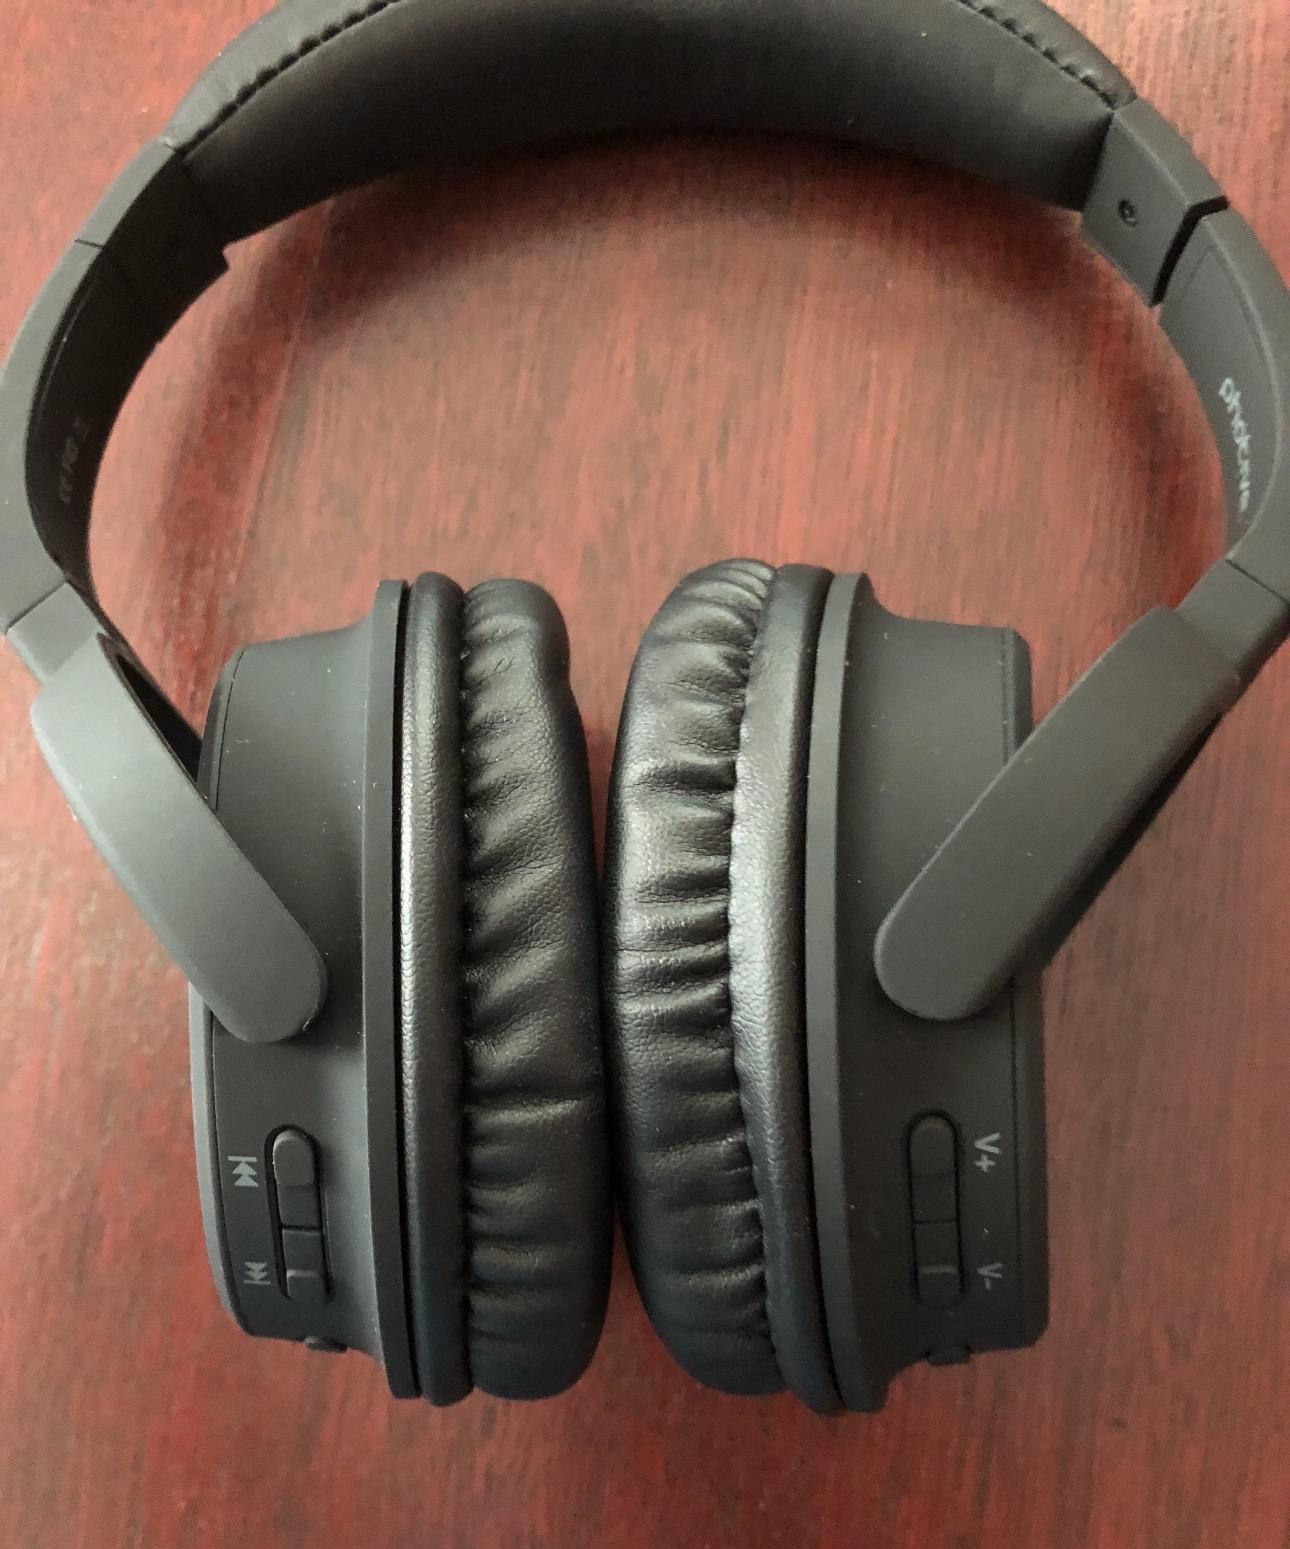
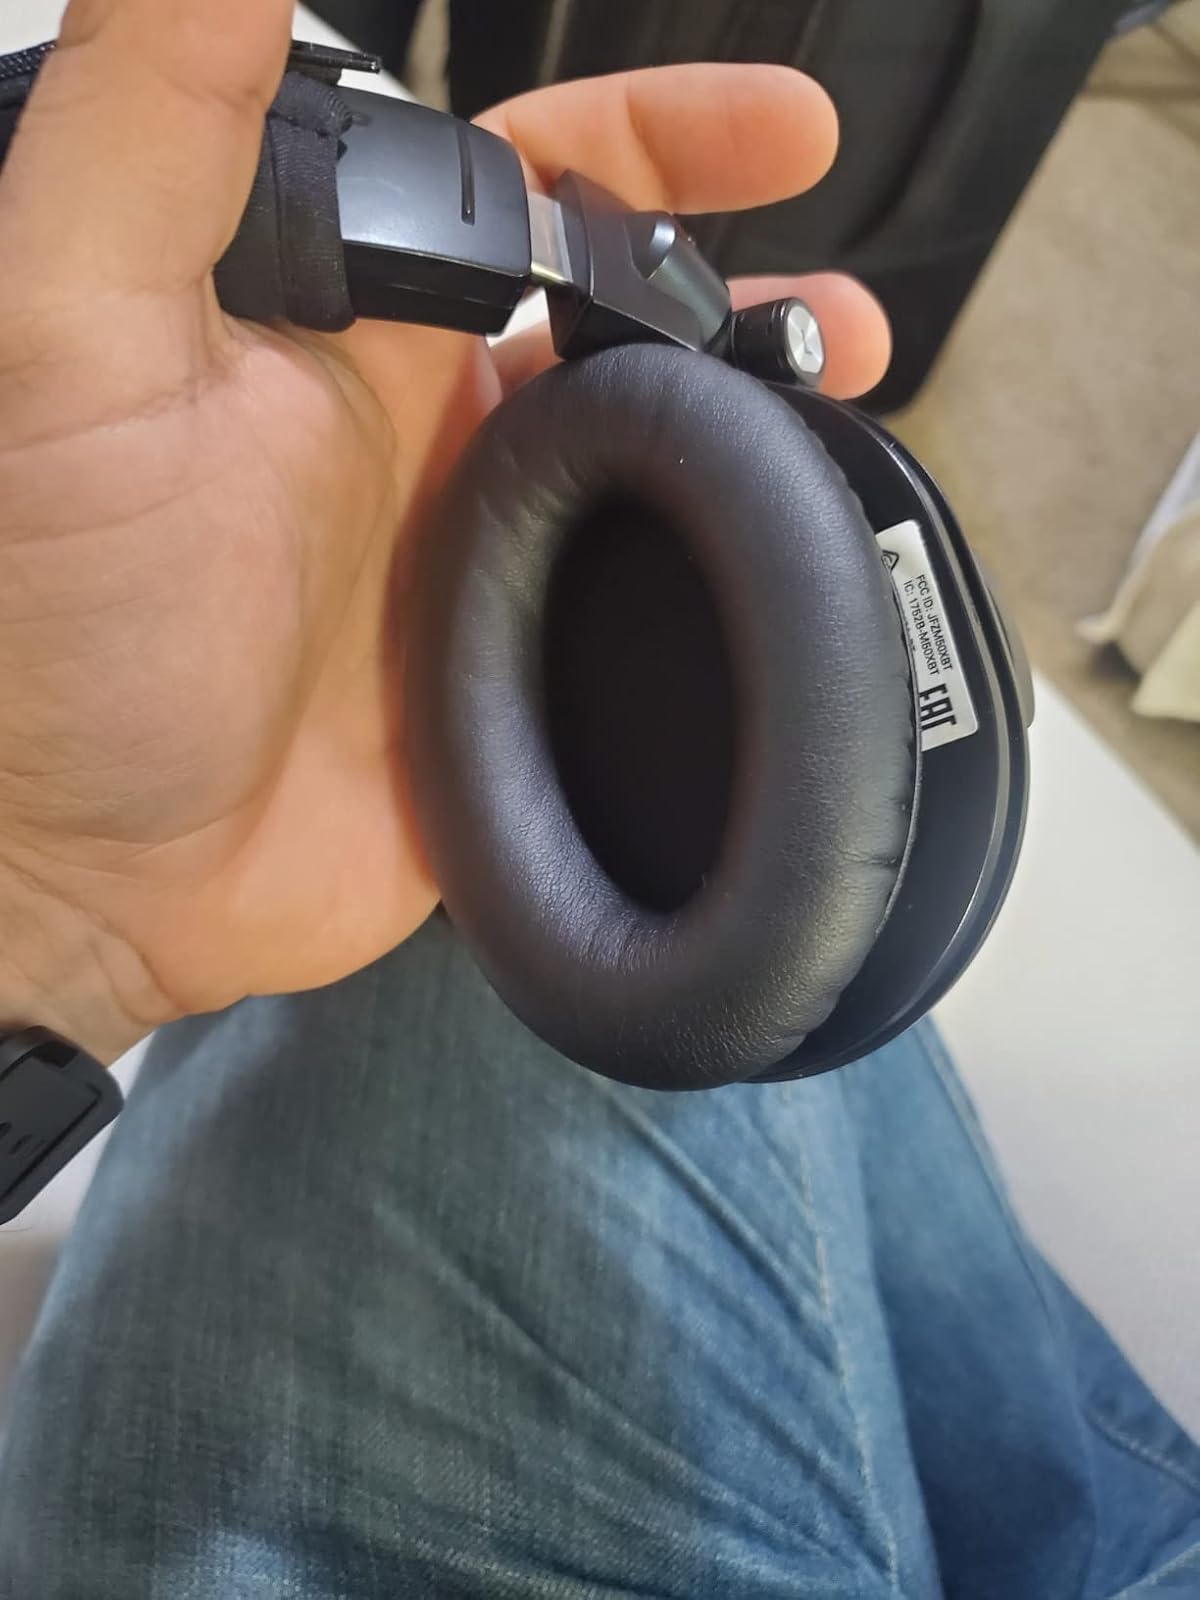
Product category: headphones
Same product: no